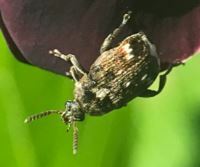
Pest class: pea_weevil